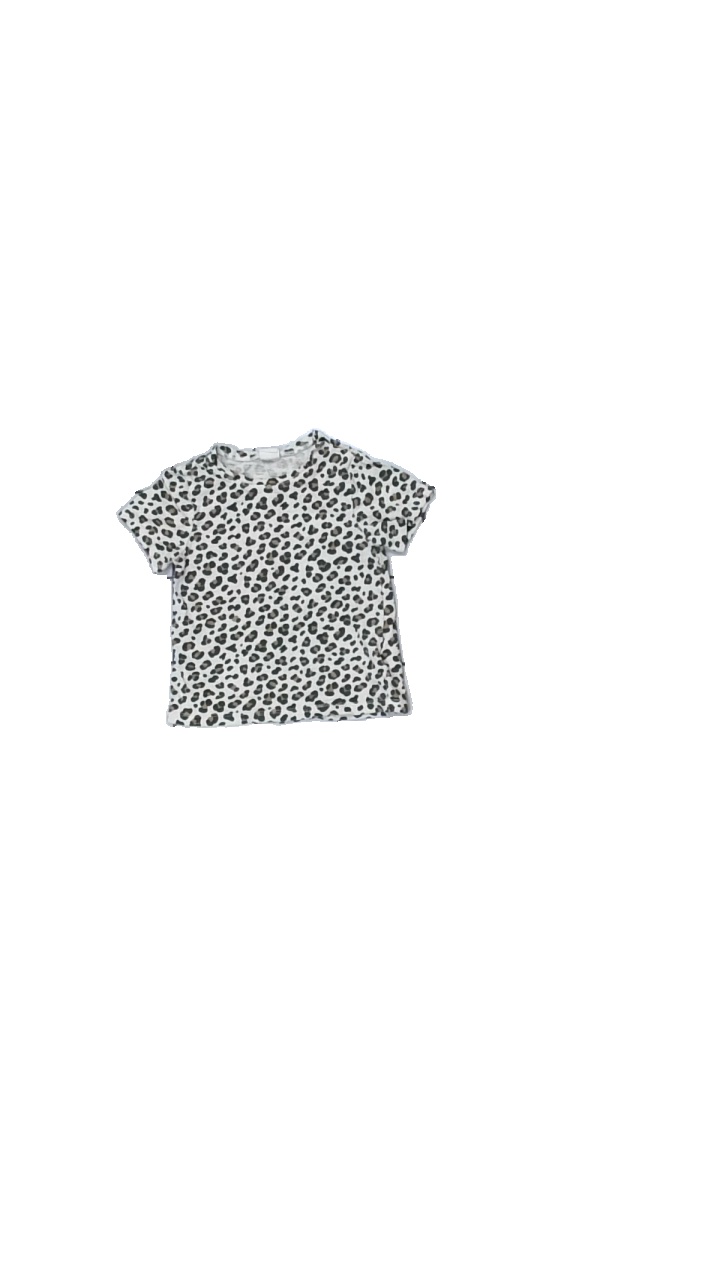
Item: T-shirt (Children)
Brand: H&m
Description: leopardmönstrad t-shirt
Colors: Beige, Brown, Black
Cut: Regular
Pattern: Animal print
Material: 100% cotton
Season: All
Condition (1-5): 5
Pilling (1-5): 5
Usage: Reuse
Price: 50-100